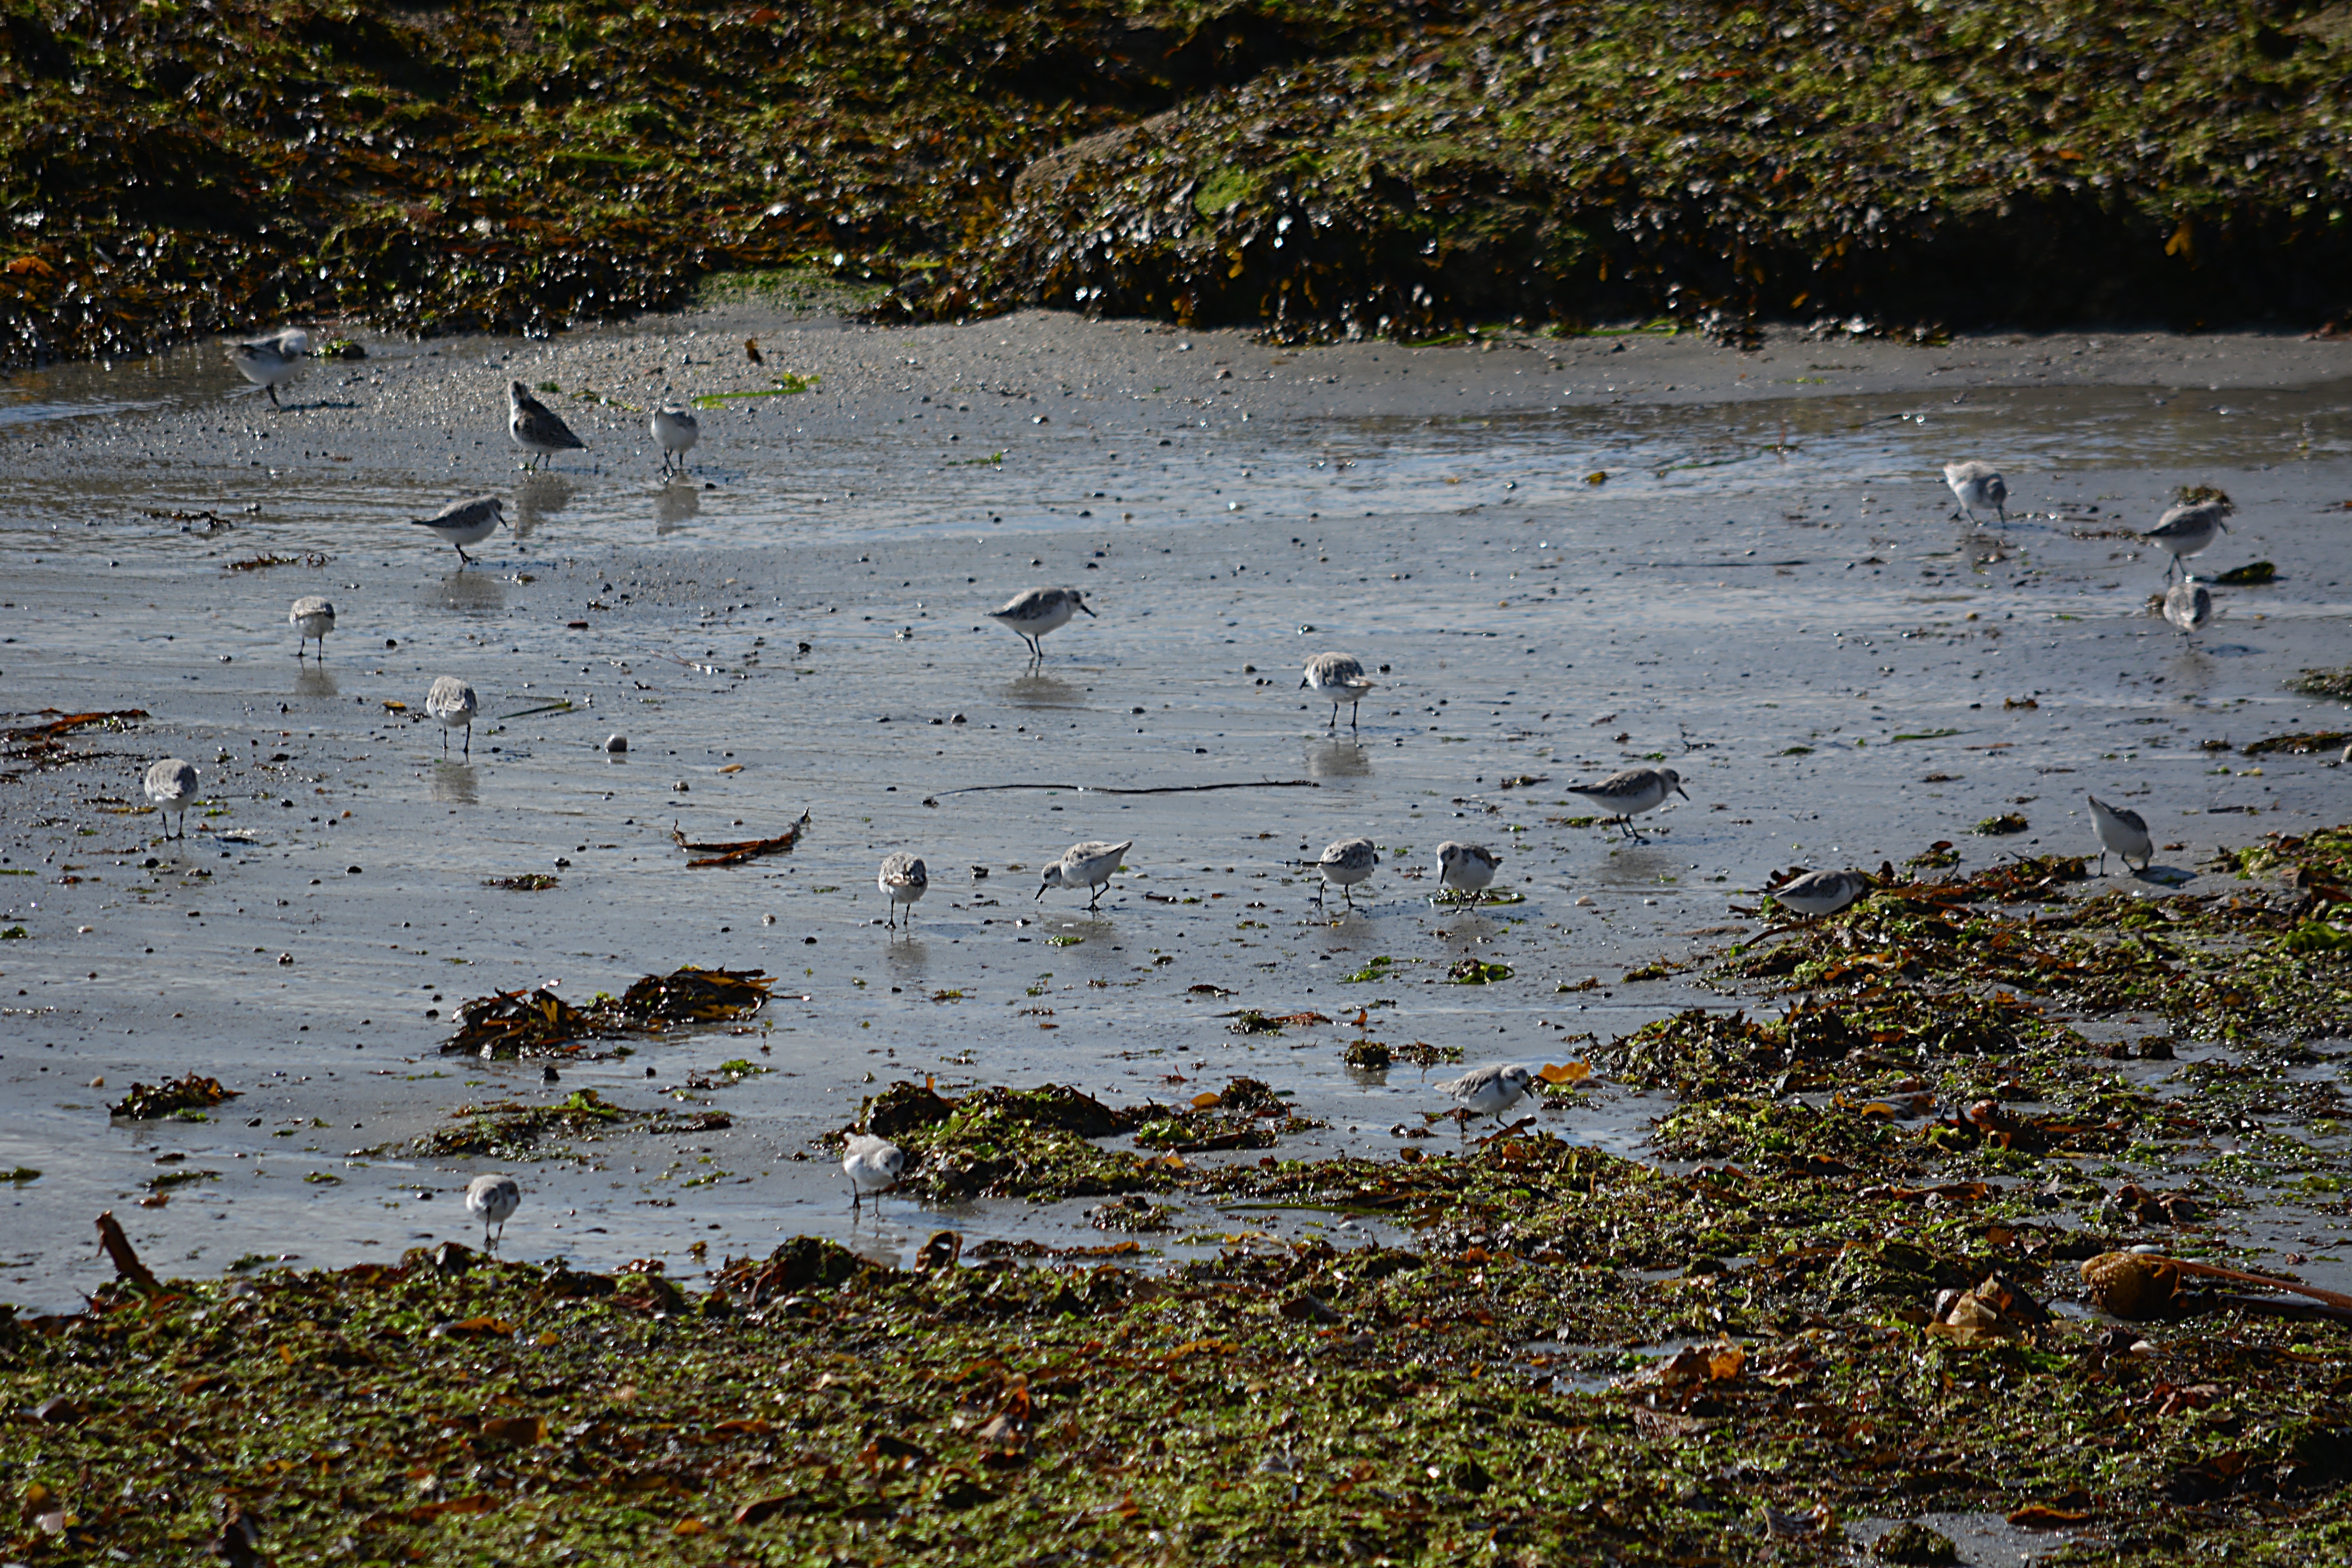
sea, water, nature, marsh, bird, leaf, shore, animal, river, wildlife, wild, stream, fauna, birds, duck, animals, wetland, habitat, plovers, water bird, natural environment